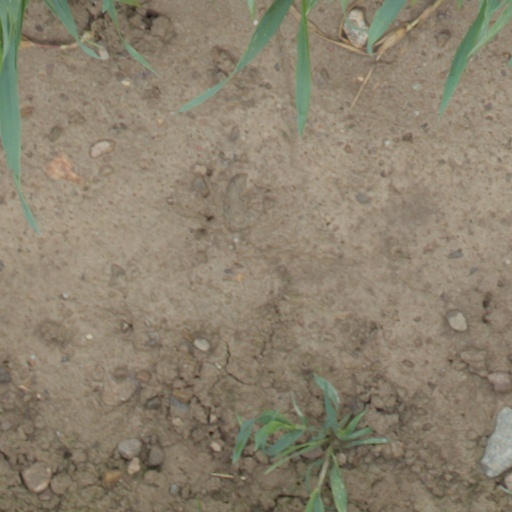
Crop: wheat